1999 Grand Prix of Sonoma

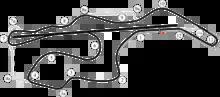
Sonoma Raceway

The 1999 Grand Prix of Sonoma was the fourth round of the 1999 American Le Mans Series season. It took place at Sears Point Raceway, California, on July 25, 1999.